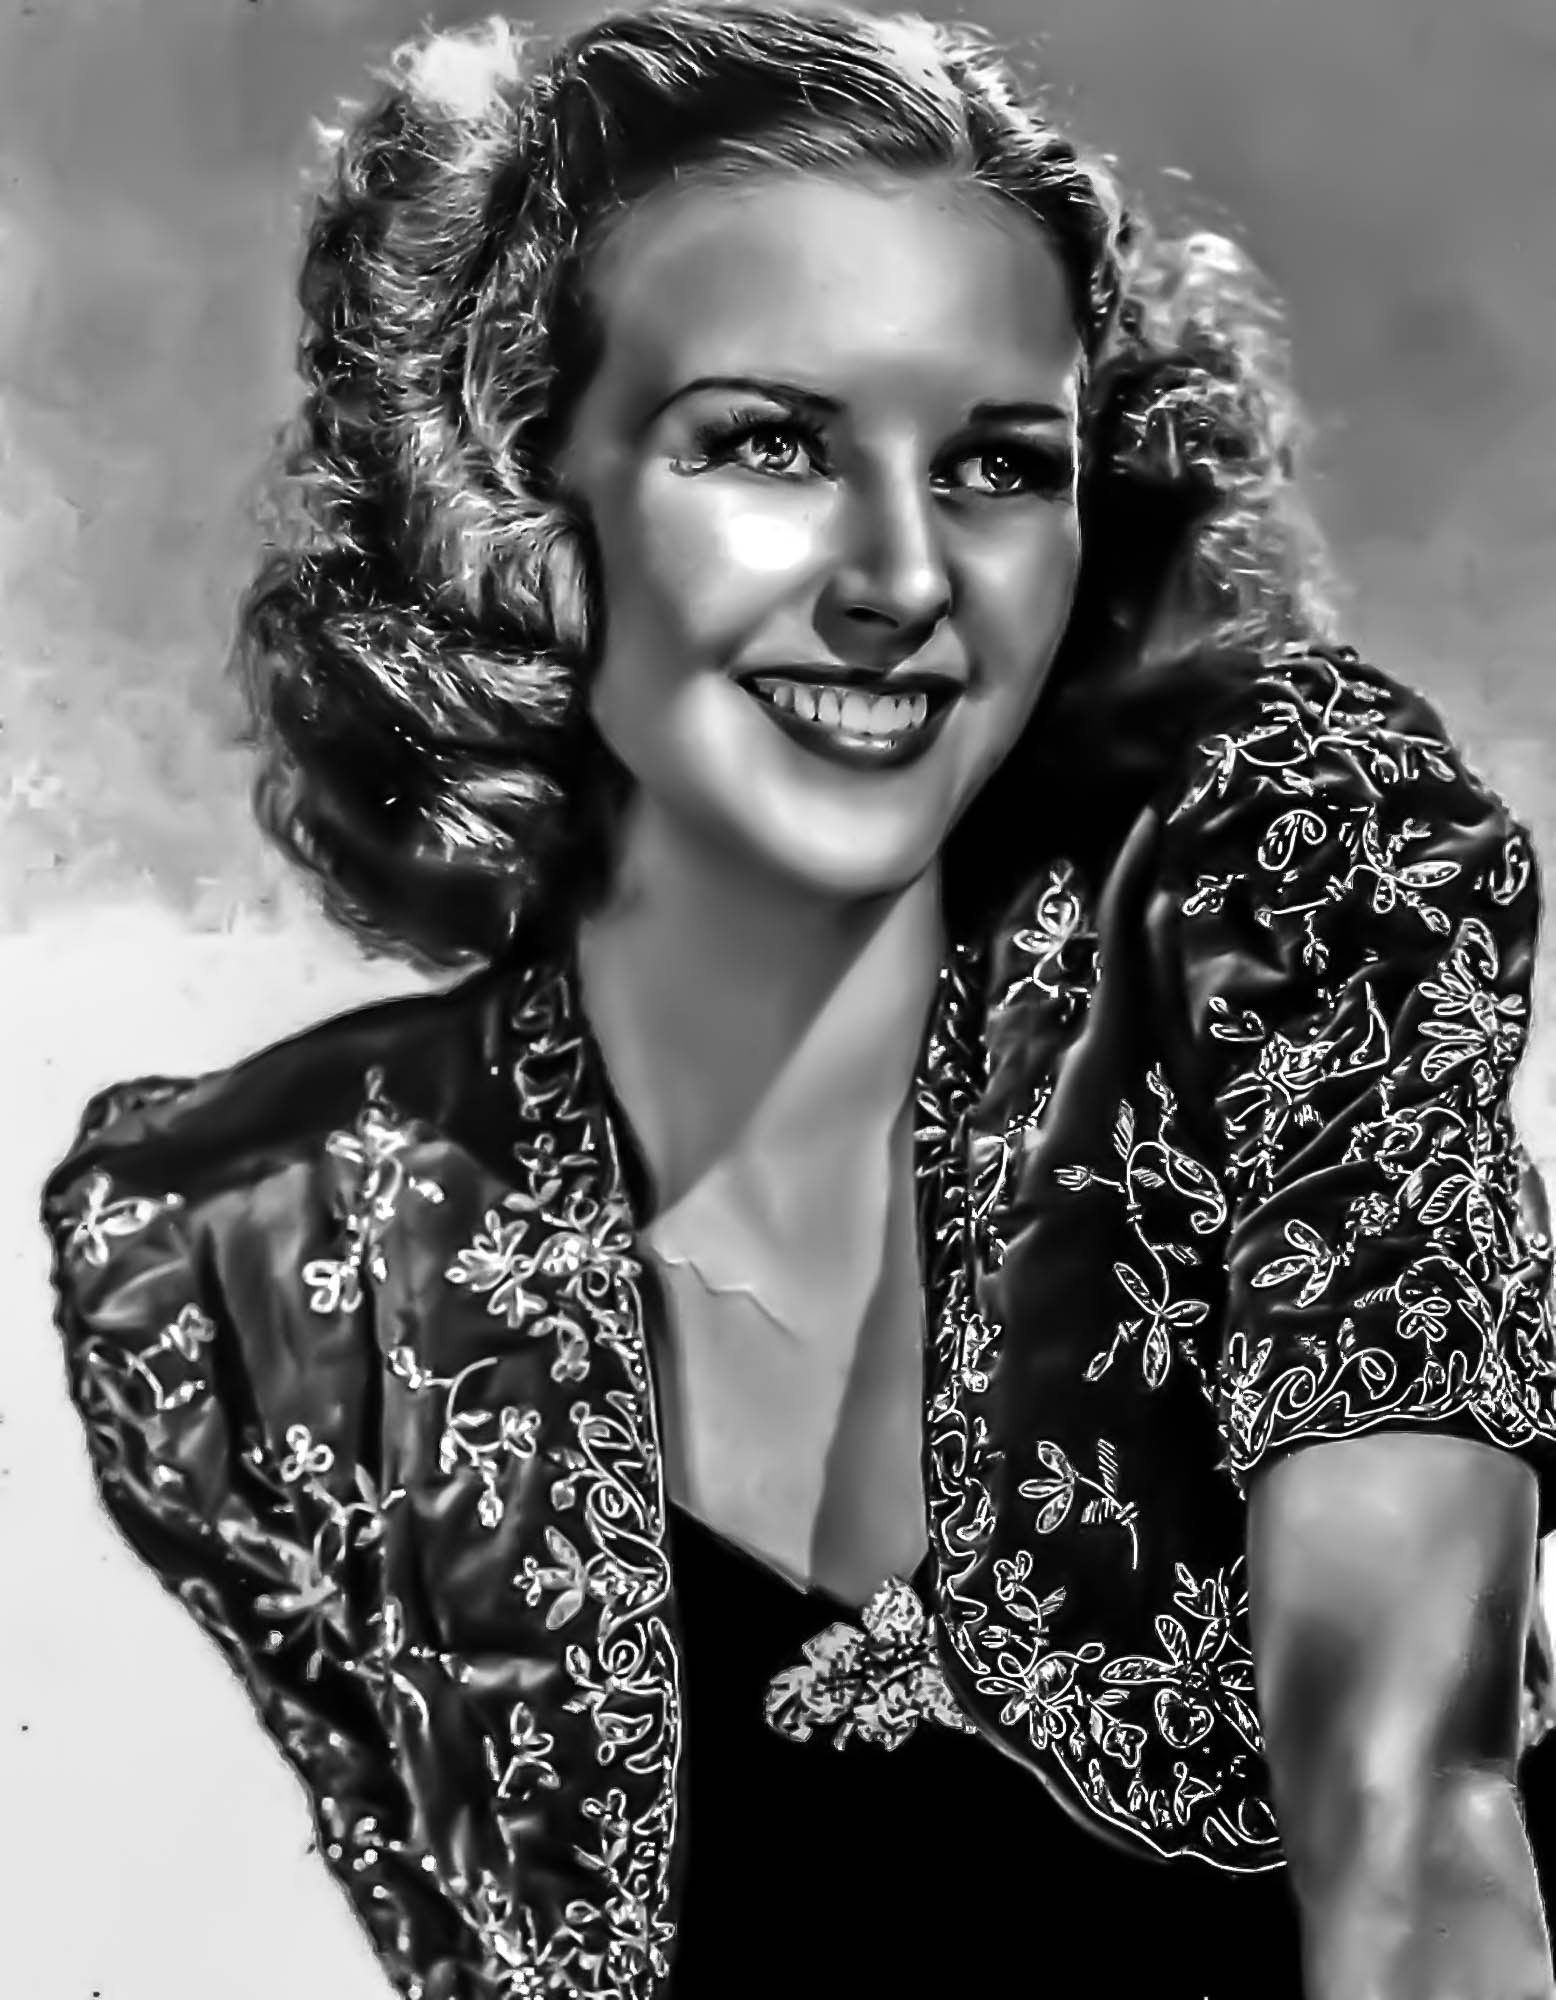
person, black and white, hair, photography, hollywood, singer, portrait, model, fashion, black, monochrome, lady, hairstyle, beauty, actress, photo shoot, monochrome photography, portrait photography, supermodel, karen morley female